Western literature

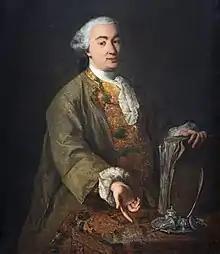
Portrait of Carlo Goldoni by Alessandro Longhi

Significant texts which shaped this literary period include "Tractatus Theologico-Politicus", an anonymously published treatise in Amsterdam in which the author, Spinoza, rejected the Jewish and Christian religions for their lack of depth in teaching. Spinoza discussed higher levels of philosophy in his treatise, which he suggested was only understood by elitists. This text is one of many during this period which attributed to the increasing "anti-religious" support during the time of Enlightenment. Although the book held great influence, other writers of the time rejected Spinoza's views, including theologian Lambert van Valthuysen.